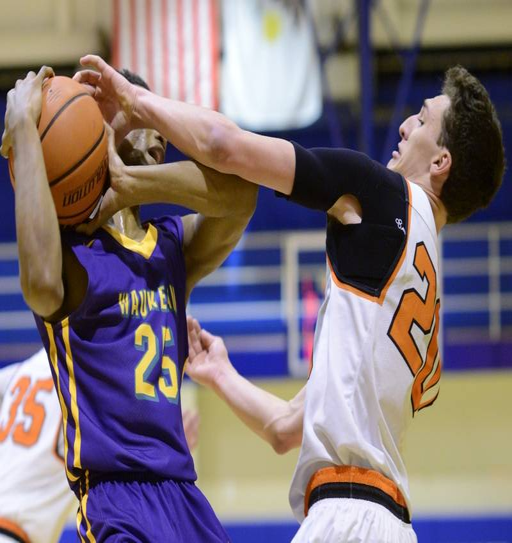
images from the boys basketball game .